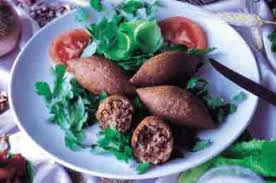
Yemek: icli_kofte